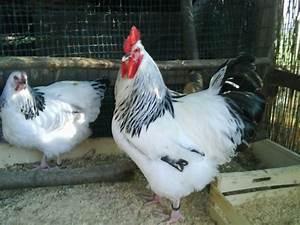
chicken